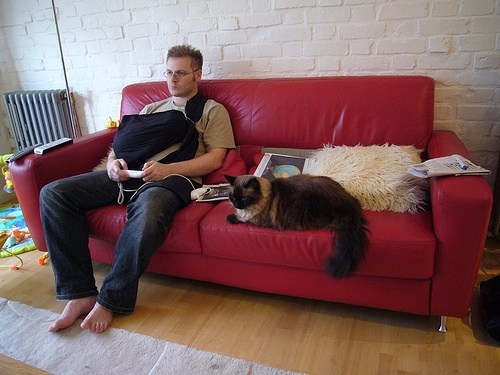
A man plays a video game with a cat sitting next to him.
A cat hanging out with his owner on the red couch.
A man and furry cat are sitting on a red sofa.
A red sofa with a man playing a video game on it and cat sitting in front of a shaggy pillow.
A man sitting on a sofa holding a game controller next to a cat.